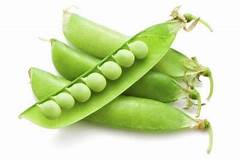
Label: peas